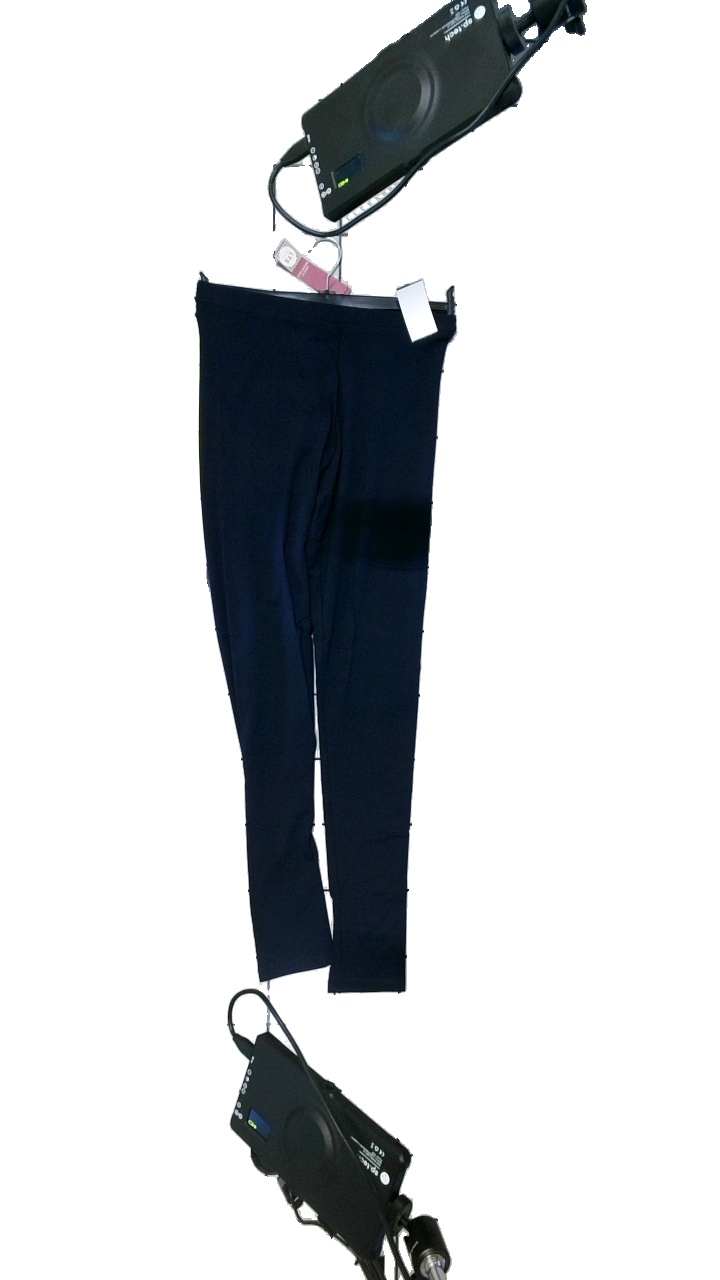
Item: Trousers (Ladies)
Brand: Lts Basics
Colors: Blue
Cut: Regular
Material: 92%Bamboo,8%Elastan,
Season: All
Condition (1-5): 5
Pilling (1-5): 5
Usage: Reuse
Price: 50-100